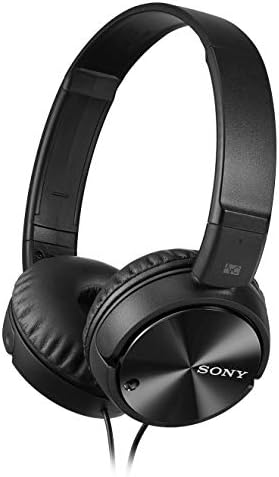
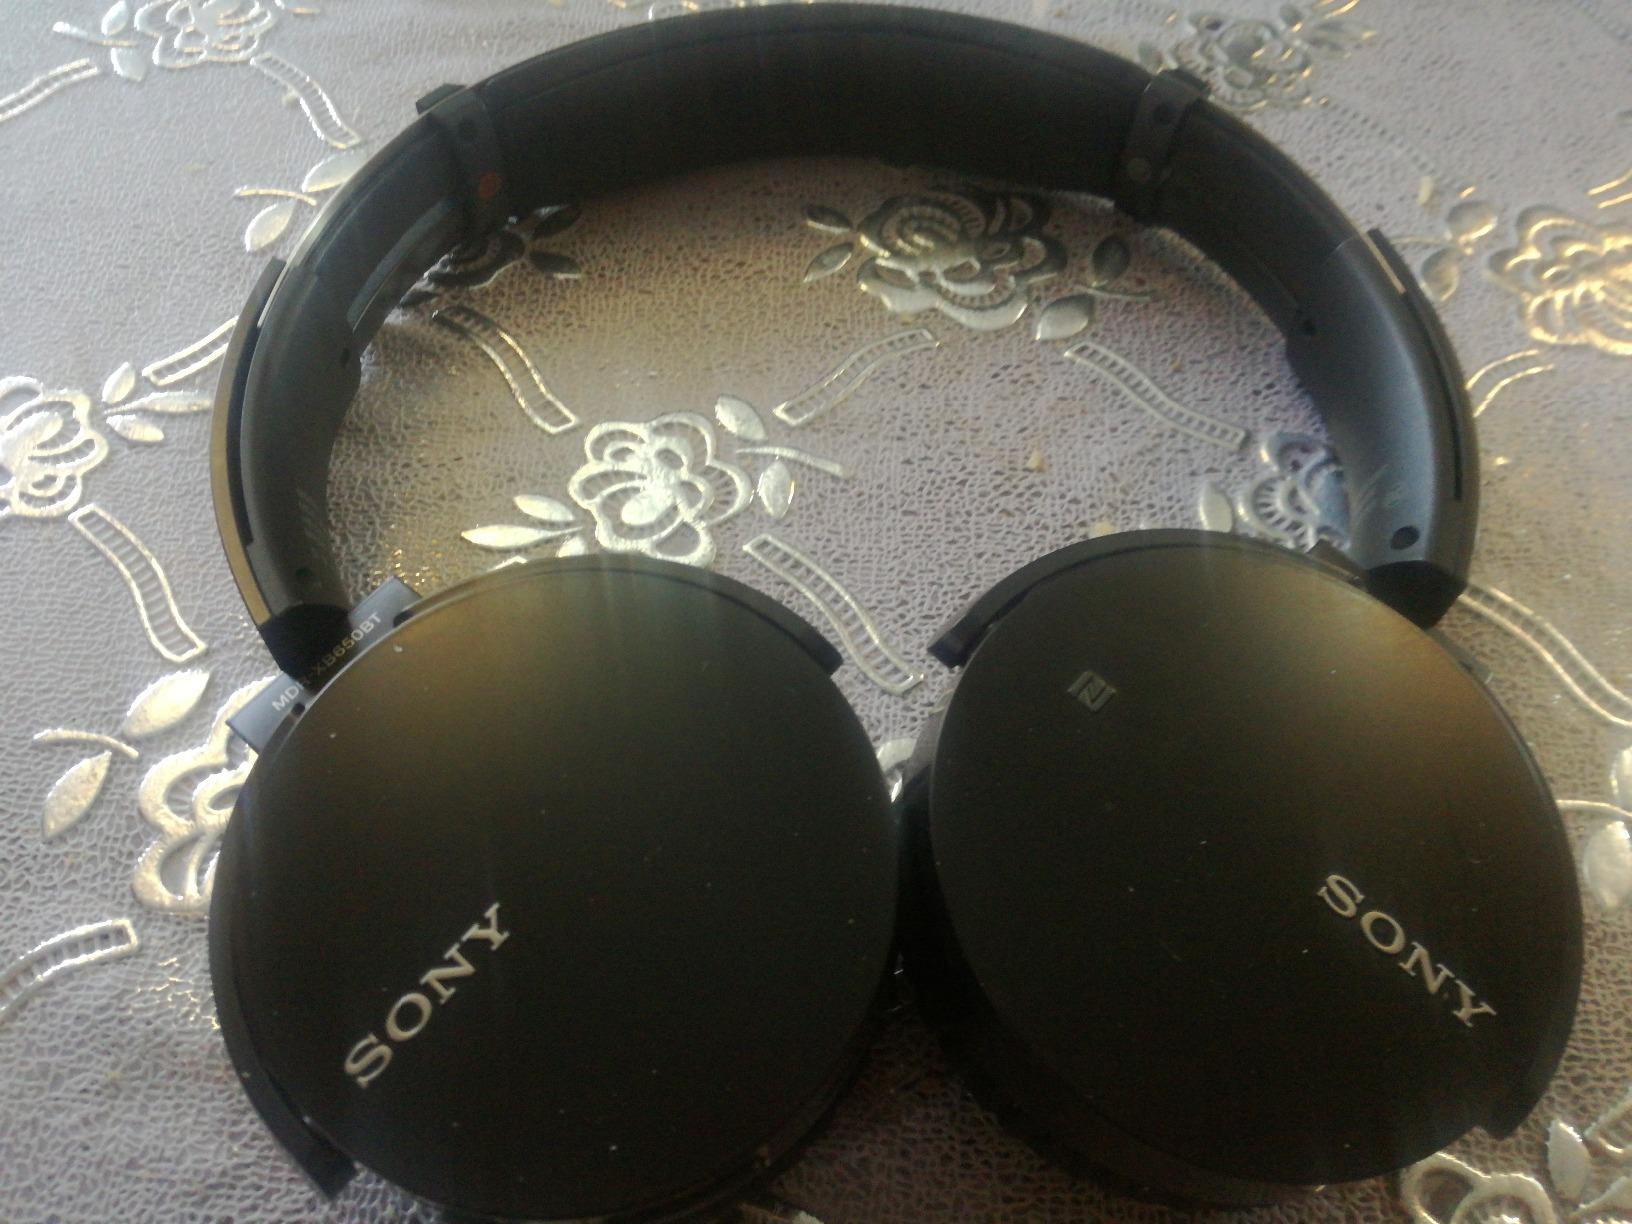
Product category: headphones
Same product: no